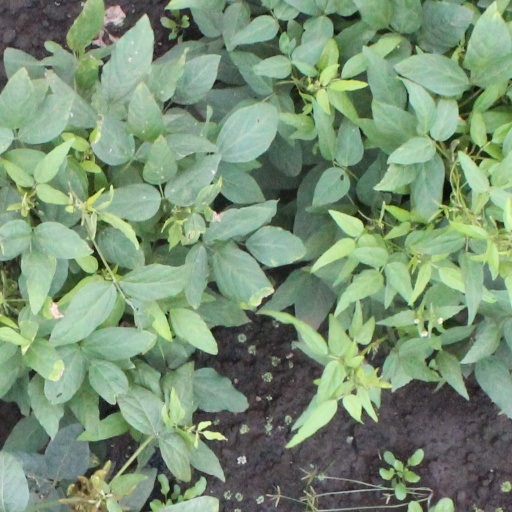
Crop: soybean